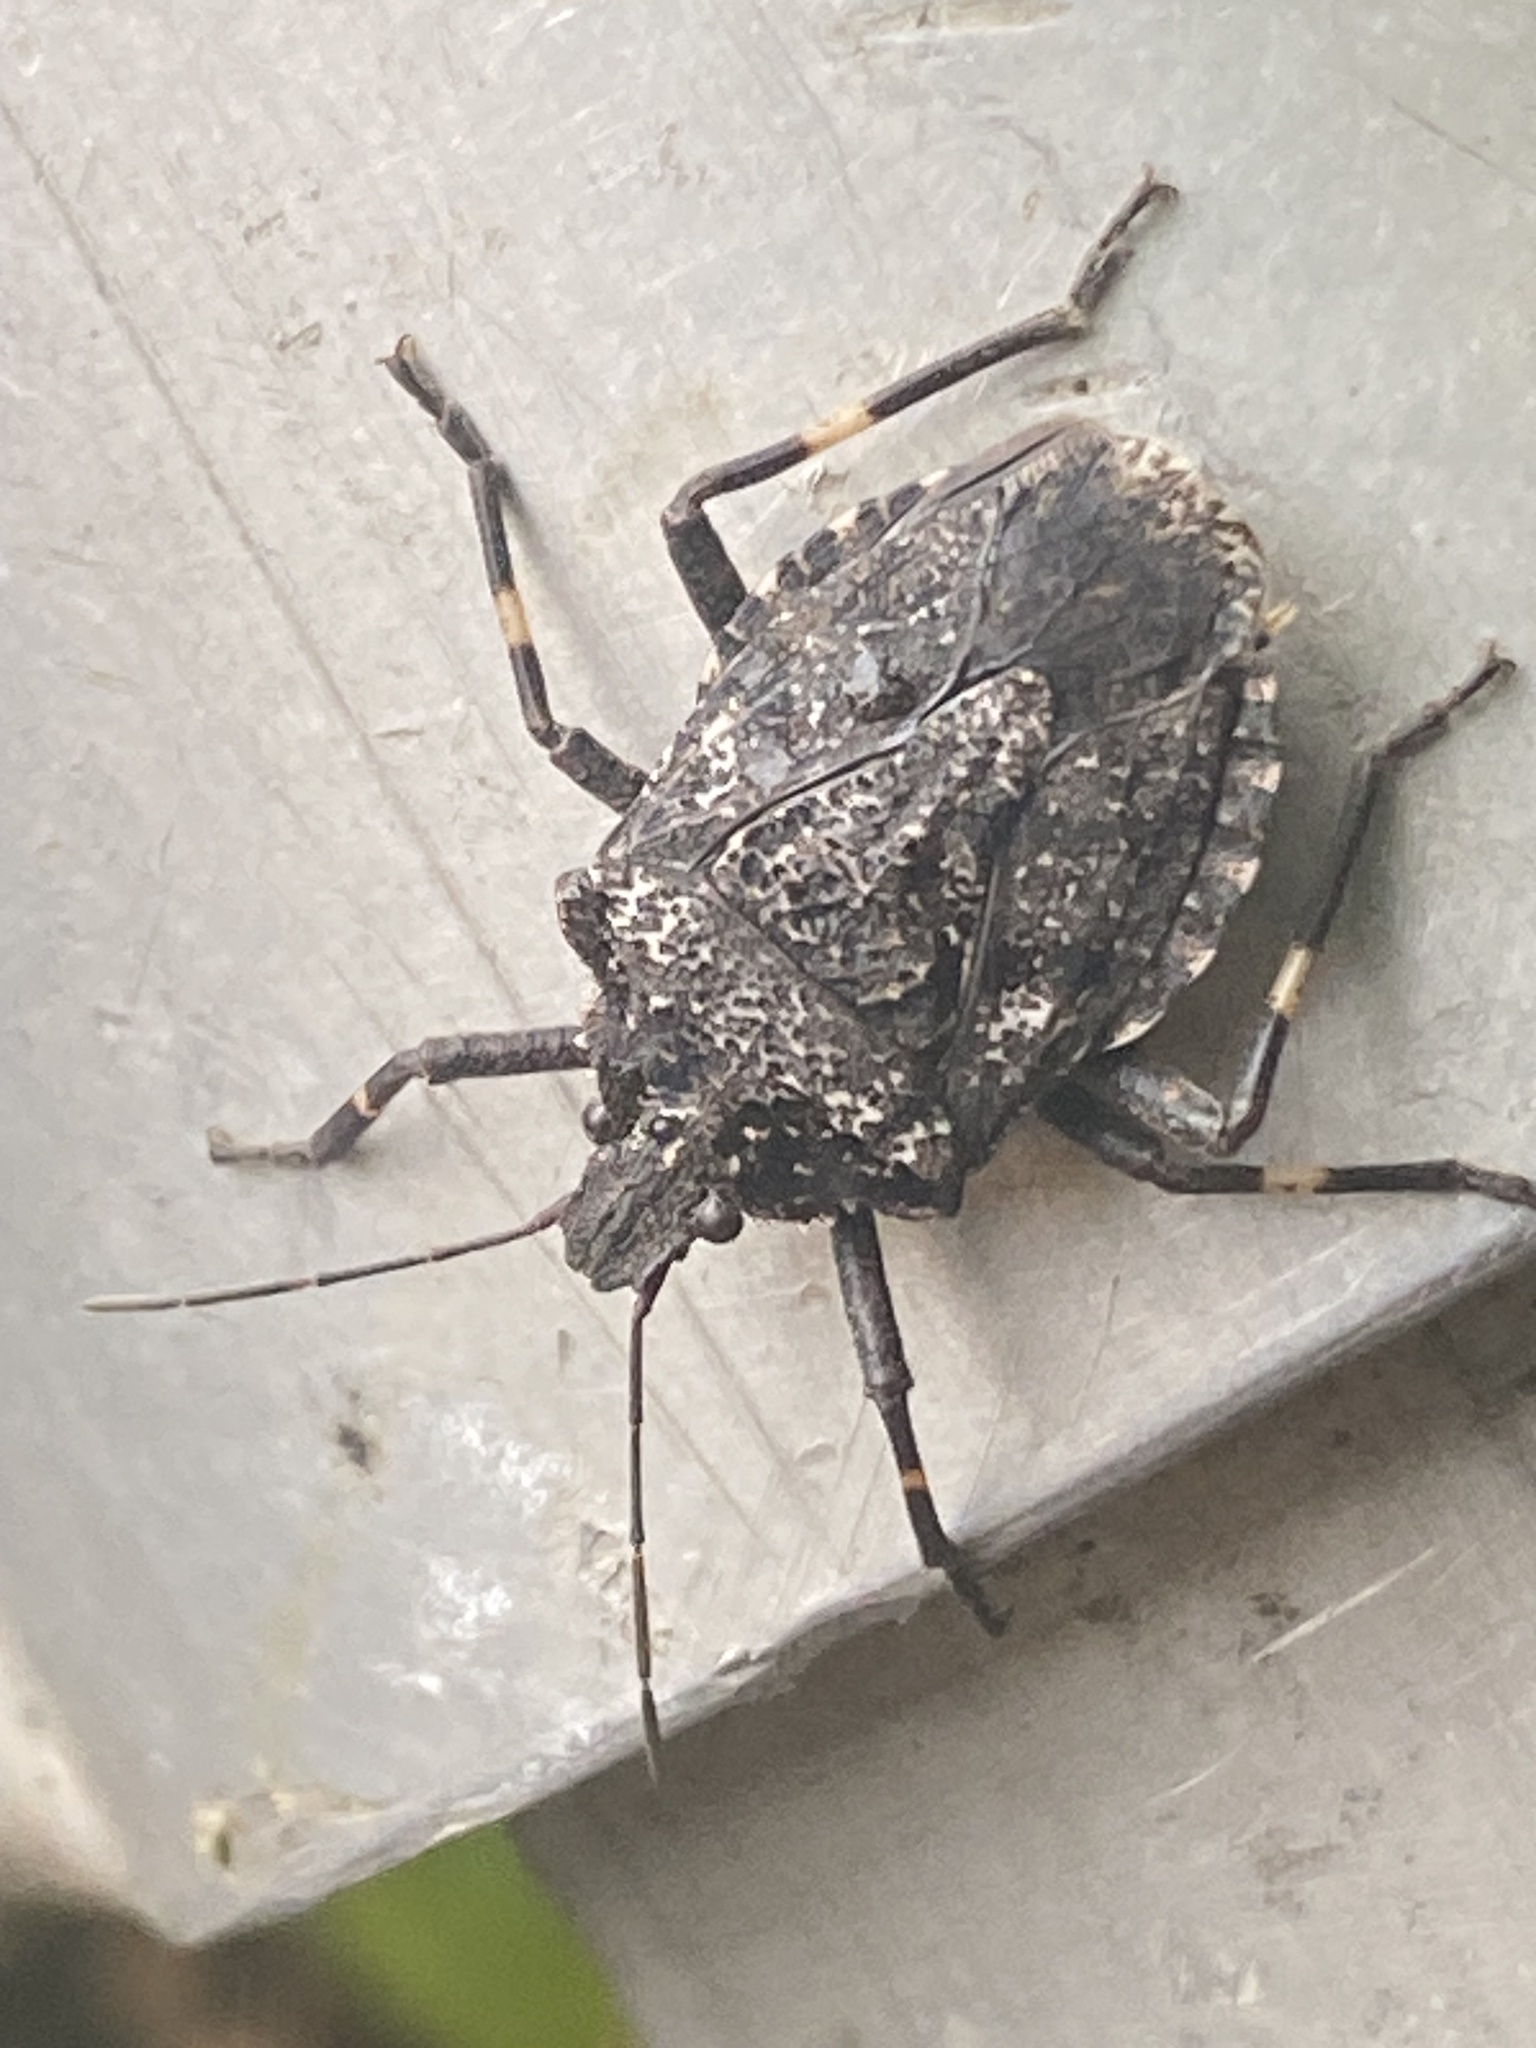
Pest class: stink_bug